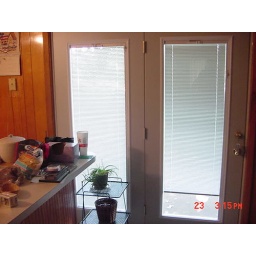
in the place of these two doors used to be a sliding glass door; this is a major improvement